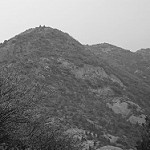
Label: B & W